1992 Russian Top League

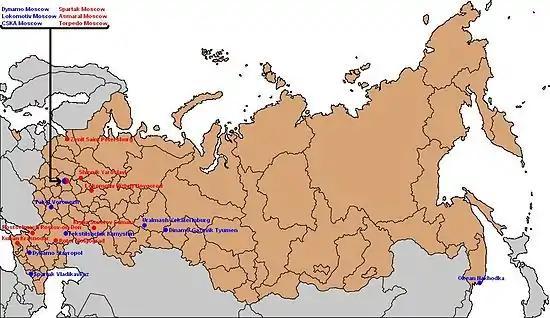
Location of Russian Top League clubs in 1992

Twenty clubs of the former Soviet competition took place in this season. The league was combined out of six clubs of the Soviet Top League, 11 - Soviet First League, and the rest out of the promoted from the Buffer League (Center and East). FC Spartak Moscow won the championship.